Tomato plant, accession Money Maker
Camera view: horizontal (90 deg, fisheye); turntable rotation: 330 degrees
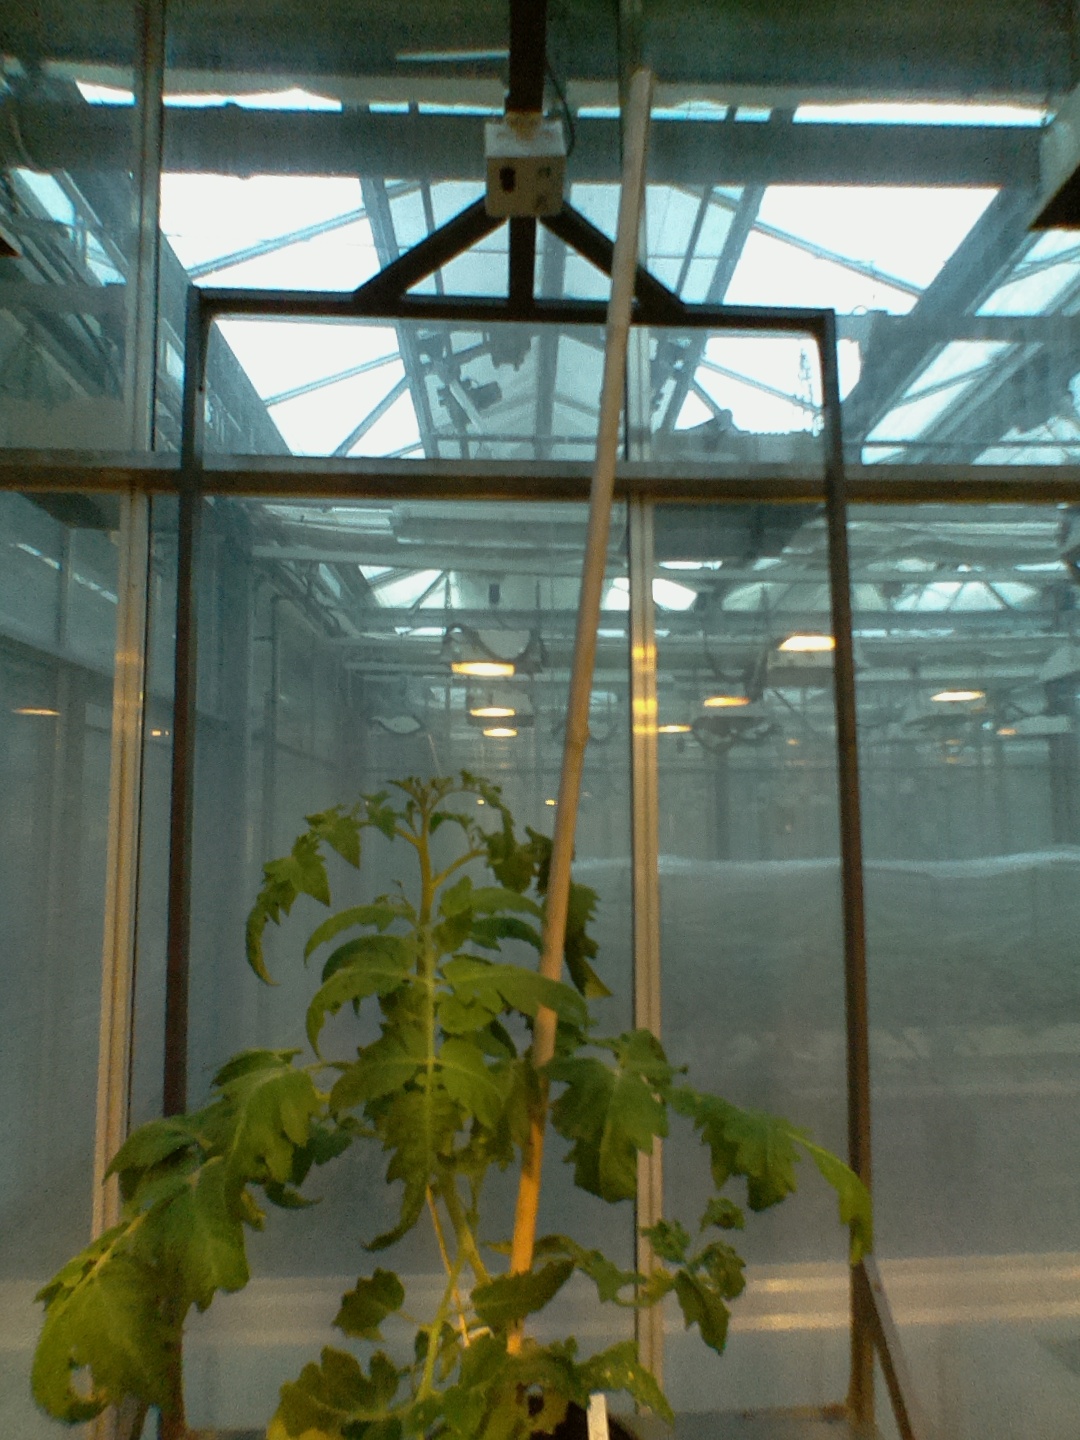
BBCH growth stage 54: 4 inflorescences visible